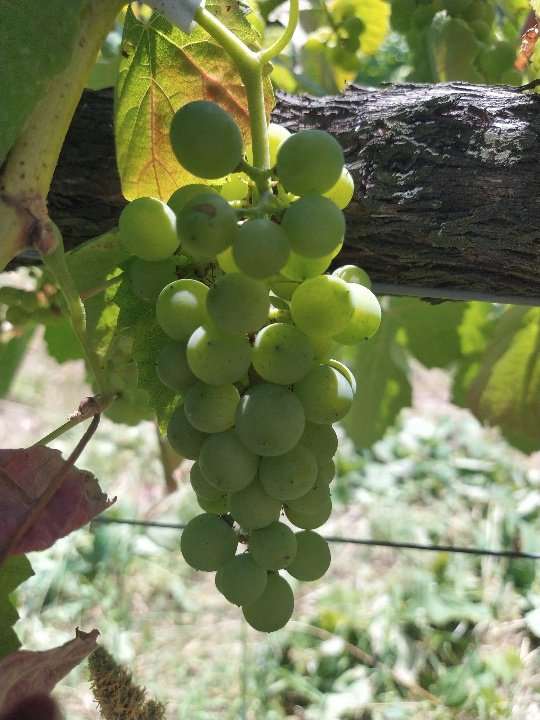
Berries visible: 42
Grape clusters: 1